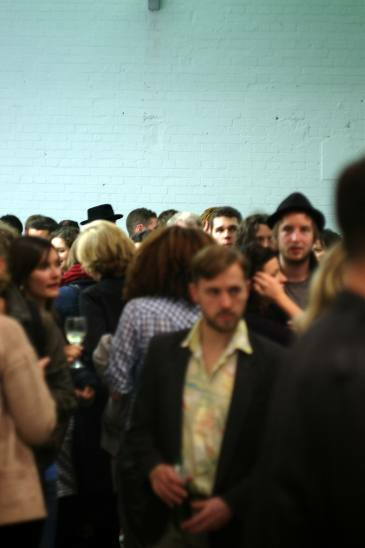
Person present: Yes